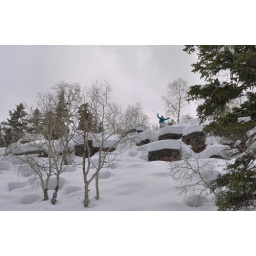
Hiking in the Uinta mountains searching for cliffs and pillow lines. All the hiking was worth it in the end.